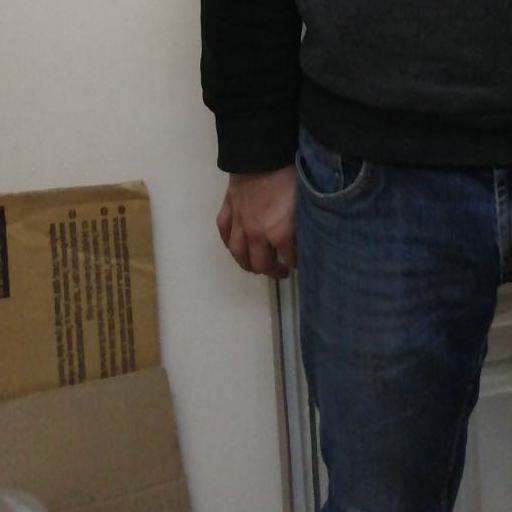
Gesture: no_gesture